Tana Bhagats

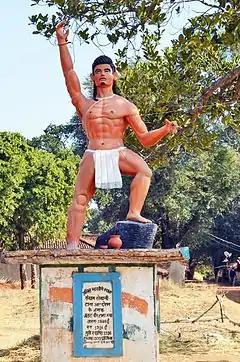
Statue of Veer Jatra Bhagat in Ranchi District, Jharkhand

Tana Bhagats is a tribal community in Indian state of Jharkhand. They are related to the historical Tana Bhagat Movement (1914).